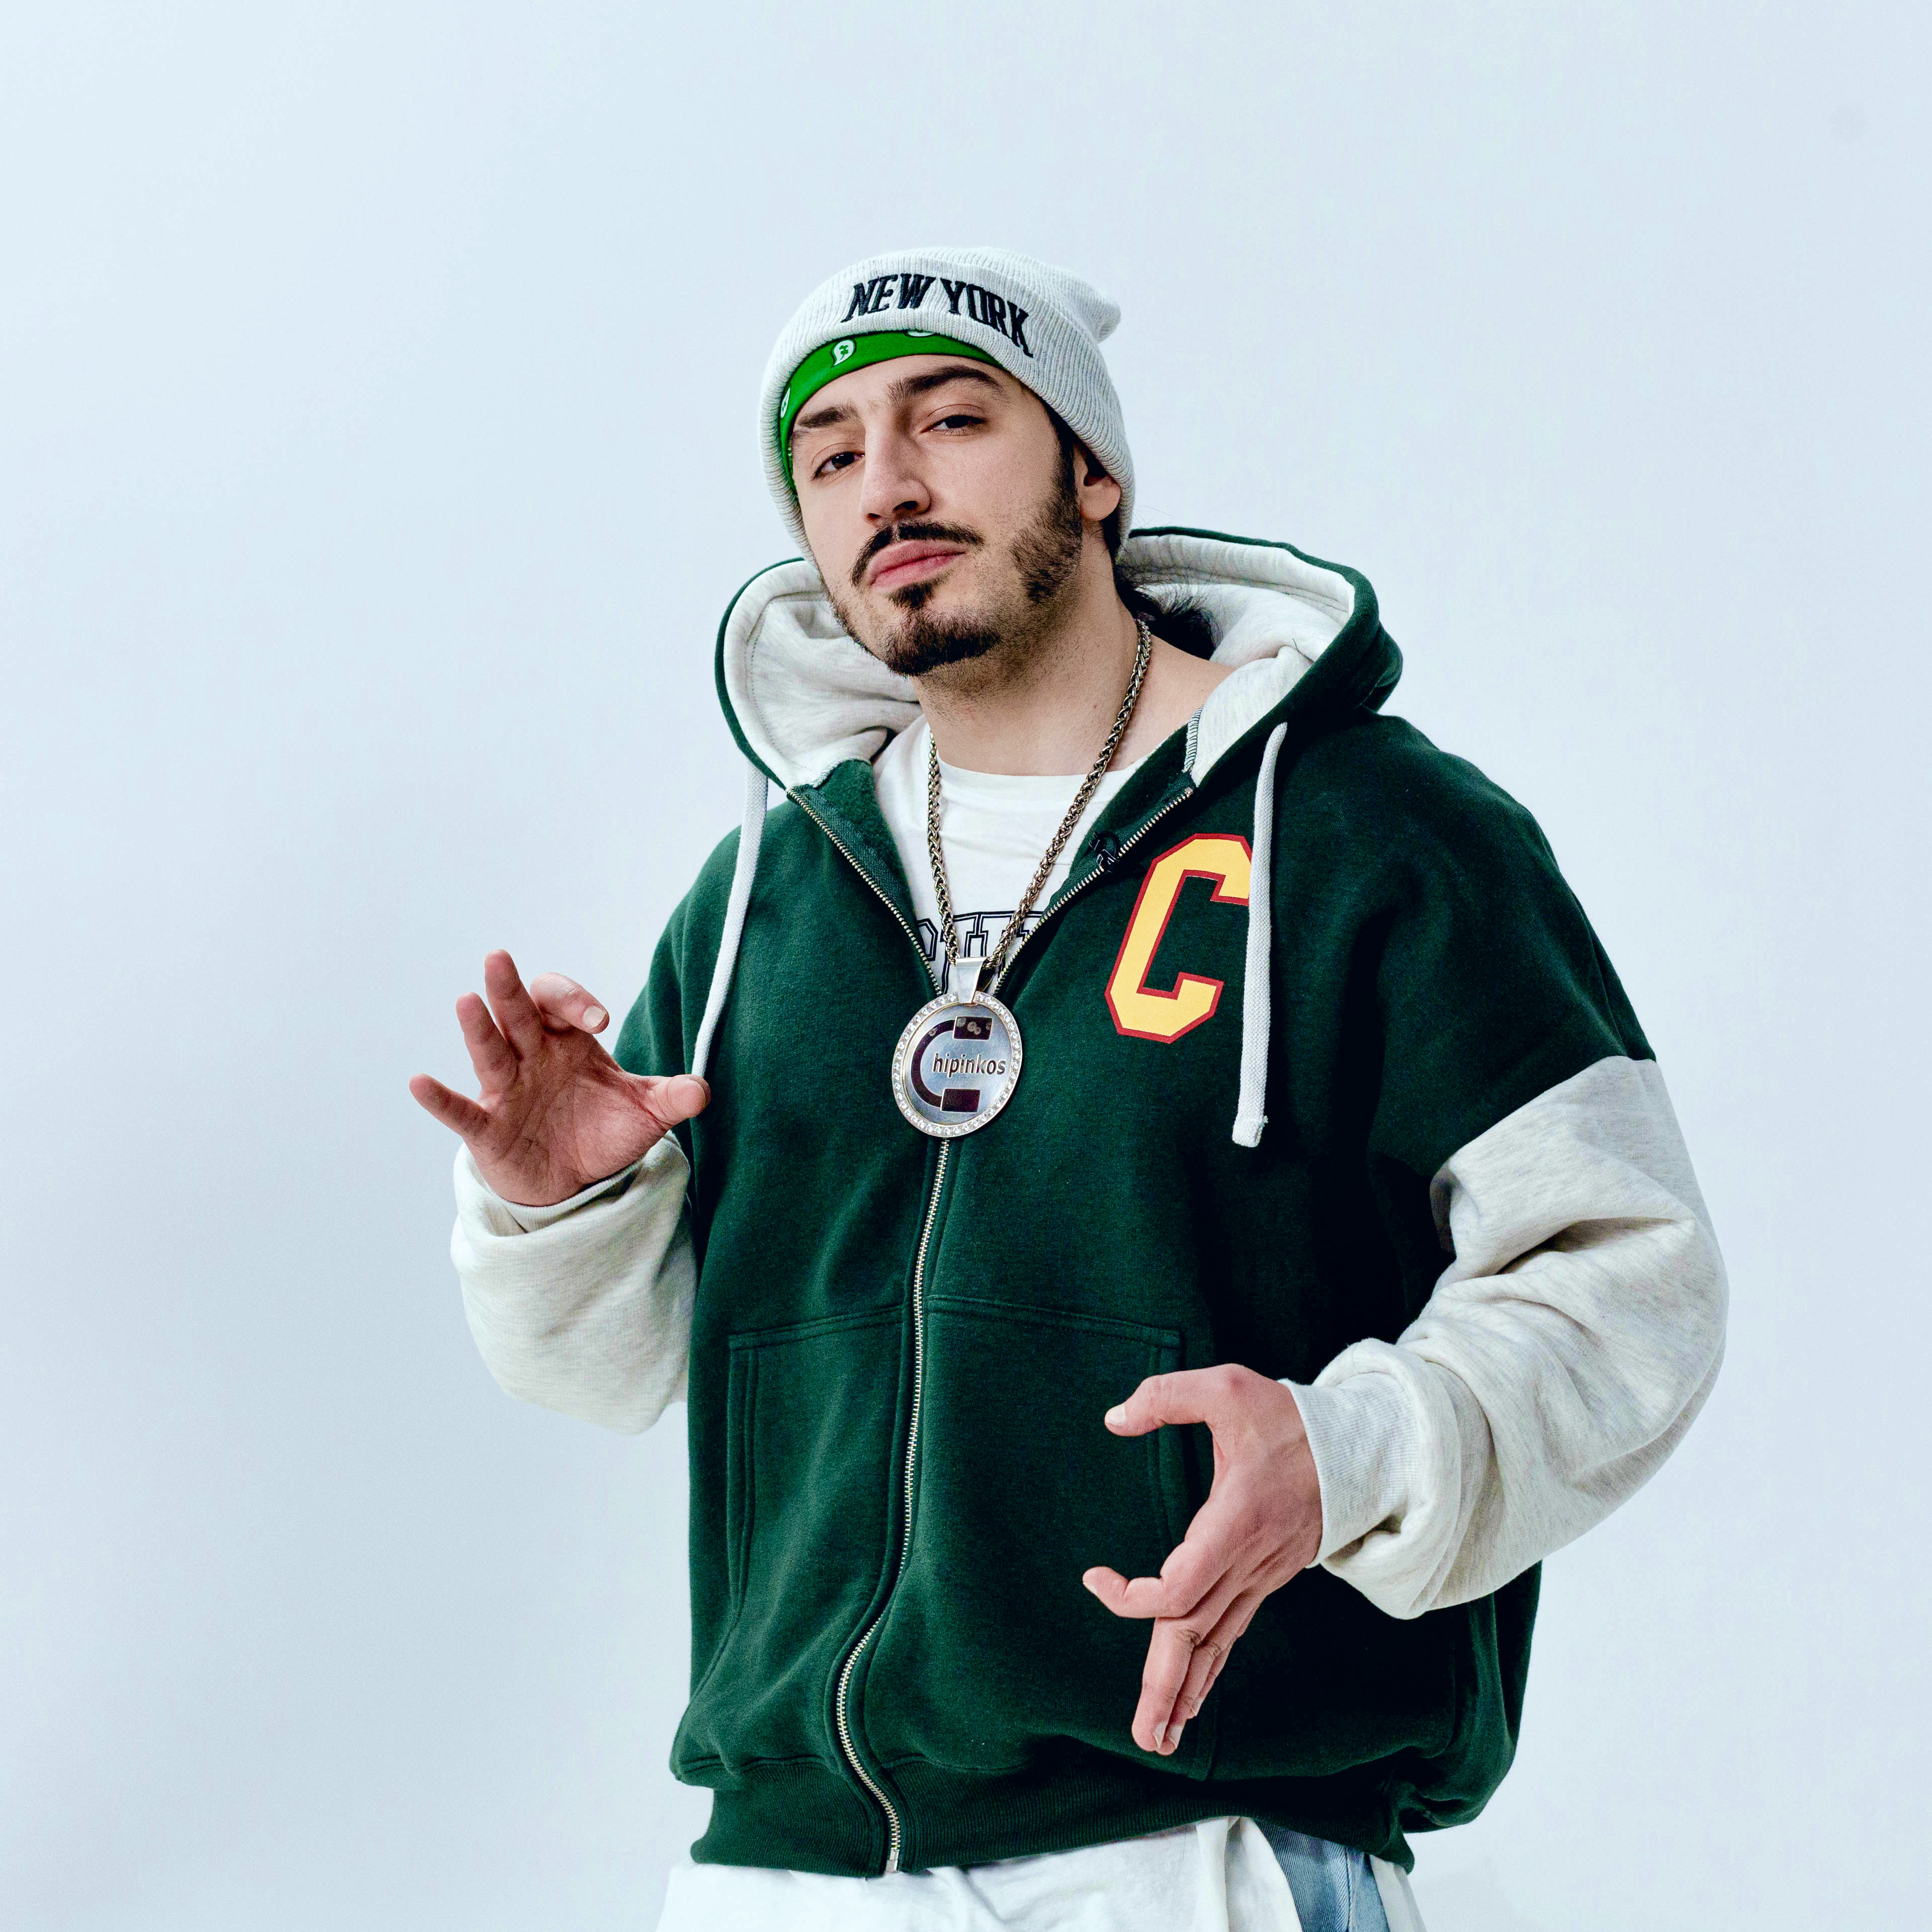
rap, music, man, outerwear, green, human body, sleeve, jersey, gesture, glove, beard, jacket, thumb, cap, event, t shirt, electric blue, uniform, player, hoodie, hat, audio equipment, magenta, sportswear, moustache, fun, polar fleece, costume, fur, facial hair